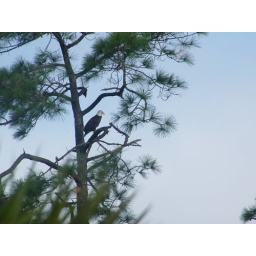
the bald eagle perched in a pine tree